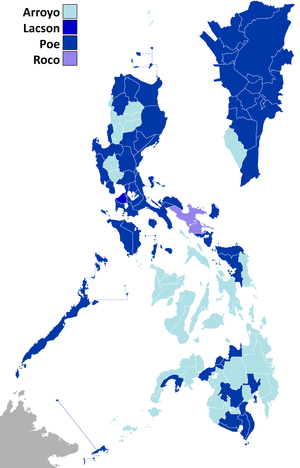
L'élection présidentielle philippine de 2004 se déroule le 10 mai 2004. Elle est remportée par Gloria Macapagal-Arroyo.